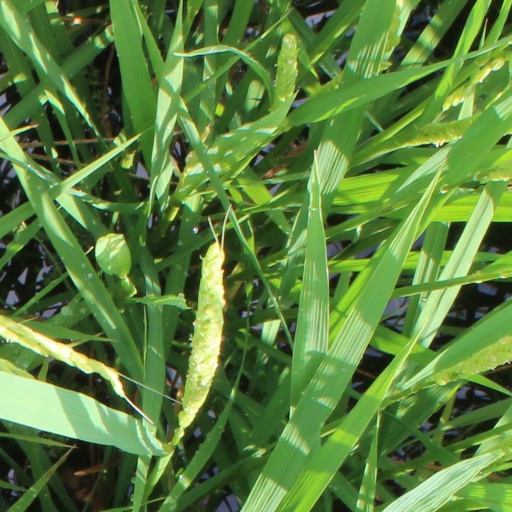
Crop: rice